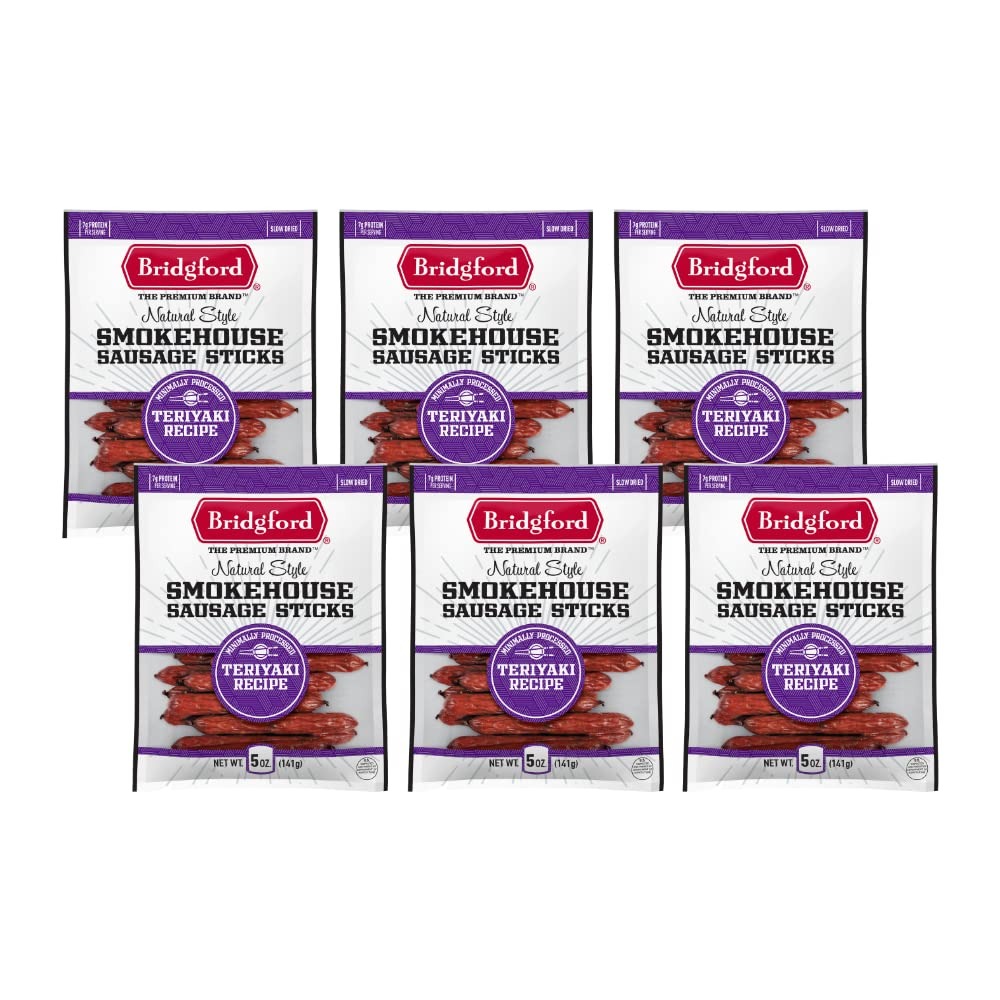
Item Name: Bridgford Smokehouse Sausage Sticks, High Protein, Keto Snack, Naturally Smoked Sausage, Ready to Eat, Low Carb, Teriyaki, 5 oz, Pack of 6
Bullet Point 1: THE PREMIUM BRAND: Made from the finest quality cuts of beef with our signature blend of spices to give it that distinct rich flavor that our customers have enjoyed for years.HIGH IN PROTEIN: Winner of the 2008 Mens Health Nutrition Award, this carb-conscious snack is just the thing to satisfy your taste buds.
Bullet Point 2: MADE IN THE USA: Made with 100% American beef.
Bullet Point 3: PERFECT FOR SNACKING: Take this snack anywhere, its the perfect choice for a busy lifestyle!
Bullet Point 4: DIETARY INFORMATION: 120 calories, 3g saturated fat, 0g trans fat, 7g protein per serving.
Bullet Point 5: DIVERSE: With three delicious flavors, you'll never get tired of snacking on Bridgford Smokehouse Sausage Sticks.
Product Description: Indulge in the savory goodness of Bridgford Teriyaki Smokehouse Sausage Sticks! Crafted with premium cuts of pork, these tender sausage sticks are seasoned to perfection with a tantalizing blend of teriyaki spices, creating a flavor explosion with every bite. Whether you're on the go, at work, or simply craving a satisfying snack, these smoked meat treats are your perfect companion. Each bite offers a delightful balance of smoky, sweet, and savory flavors, making them an irresistible choice for any occasion.
Value: 6.0
Unit: Count

Price: 6.88